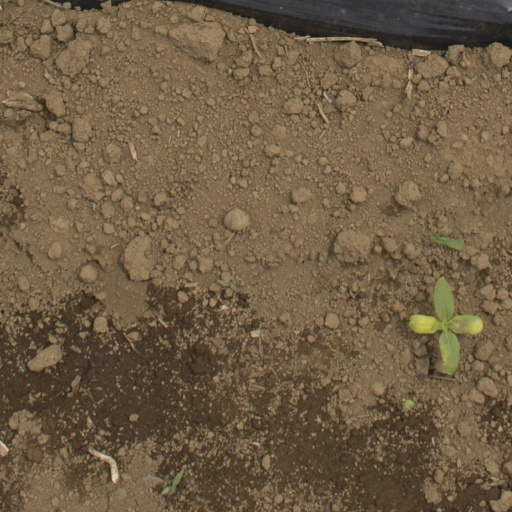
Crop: Jerusalem artichoke